Ruby Dandridge

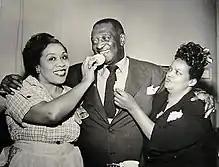
Lillian Randolph, Ernest Whitman, and Ruby Dandridge of the radio cast of "The Beulah Show" circa 1952–1953.

Dandridge played Oriole on both radio and TV versions of "The Beulah Show", and Geranium in "The Judy Canova Show", and was a regular cast member on "Tonight at Hoagy's". She is heard as Raindrop on Gene Autry's Melody Ranch (August 1949 - April 1951). For one season (1961–1962), Dandridge played the maid on the television version of "Father of the Bride".